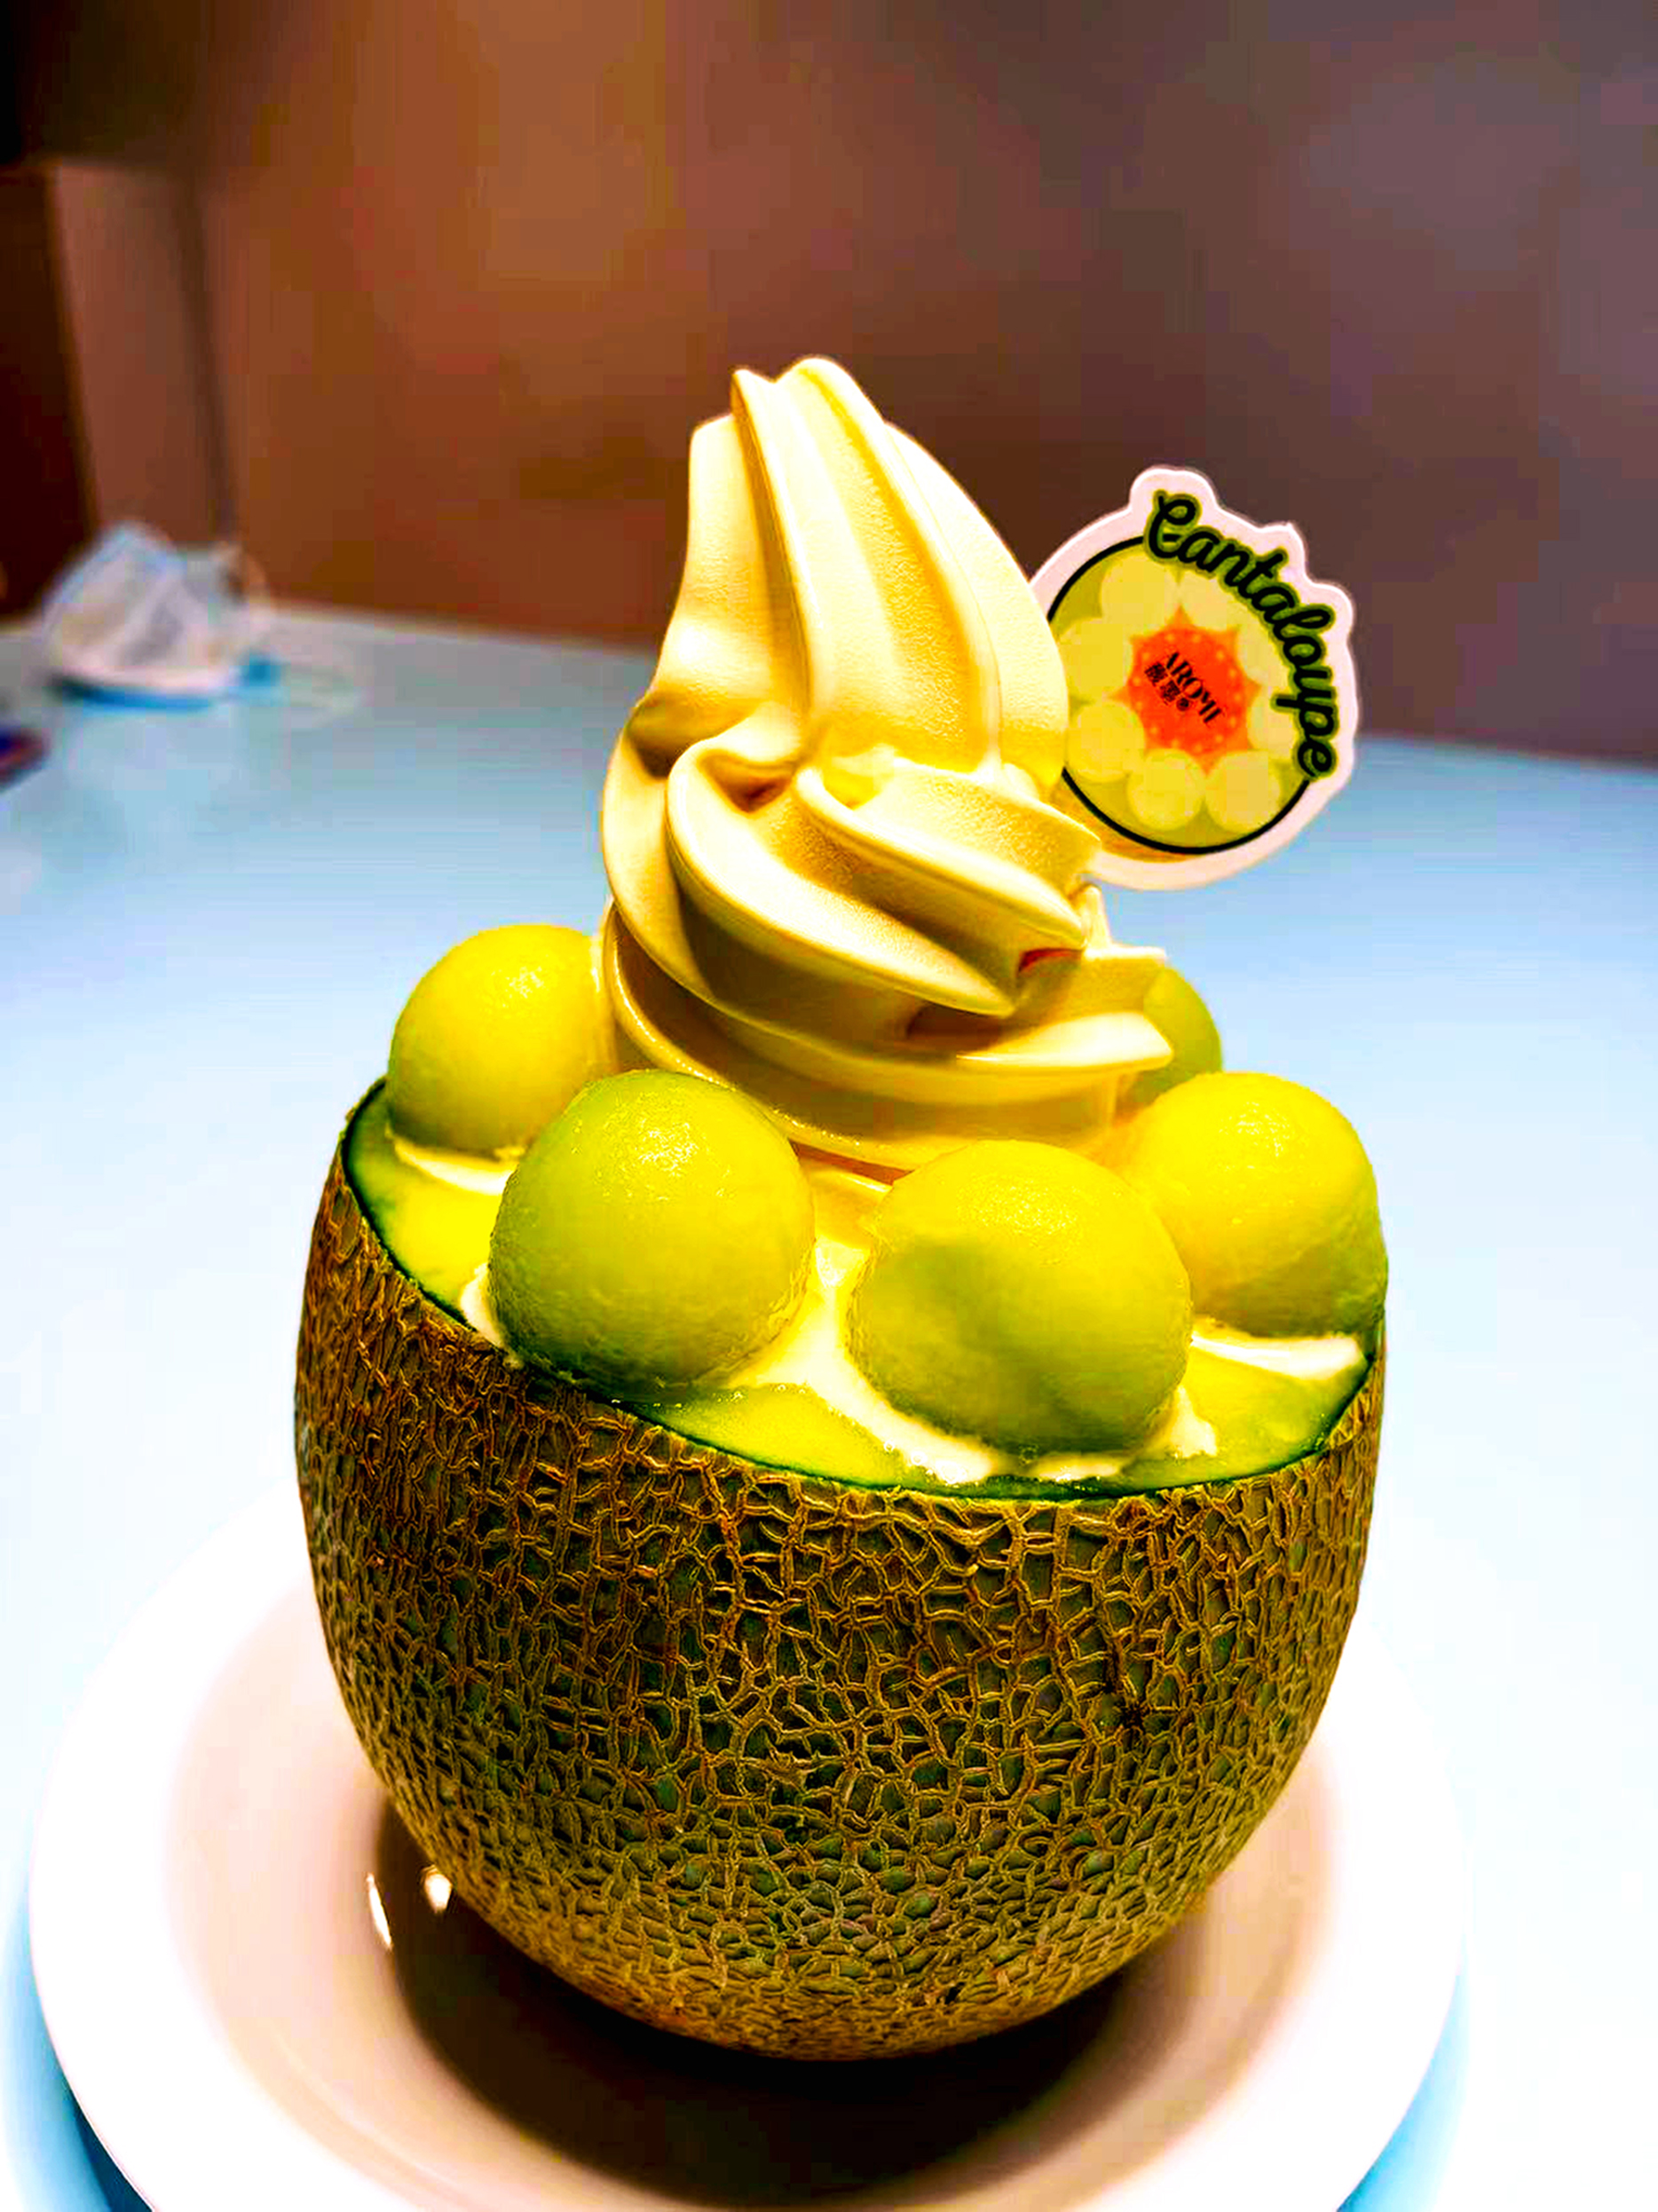
delicious, food, tableware, plant, cake, cake decorating, dishware, ingredient, recipe, yellow, serveware, fruit, Cake decorating supply, dish, plate, baked goods, sugar cake, cream, cuisine, icing, garnish, birthday cake, produce, kuchen, buttercream, dessert, sweetness, event, baking, culinary art, birthday, fondant, torte, finger food, sugar paste, natural foods, tablecloth, frozen dessert, superfood, cup, la carte food, comfort food, petal, whipped cream, macro photography, sunflower, ceramic, confectionery, still life photography, fruit cake, royal icing, dairy, pastry, strawberry, sponge cake, vegetarian food, drink